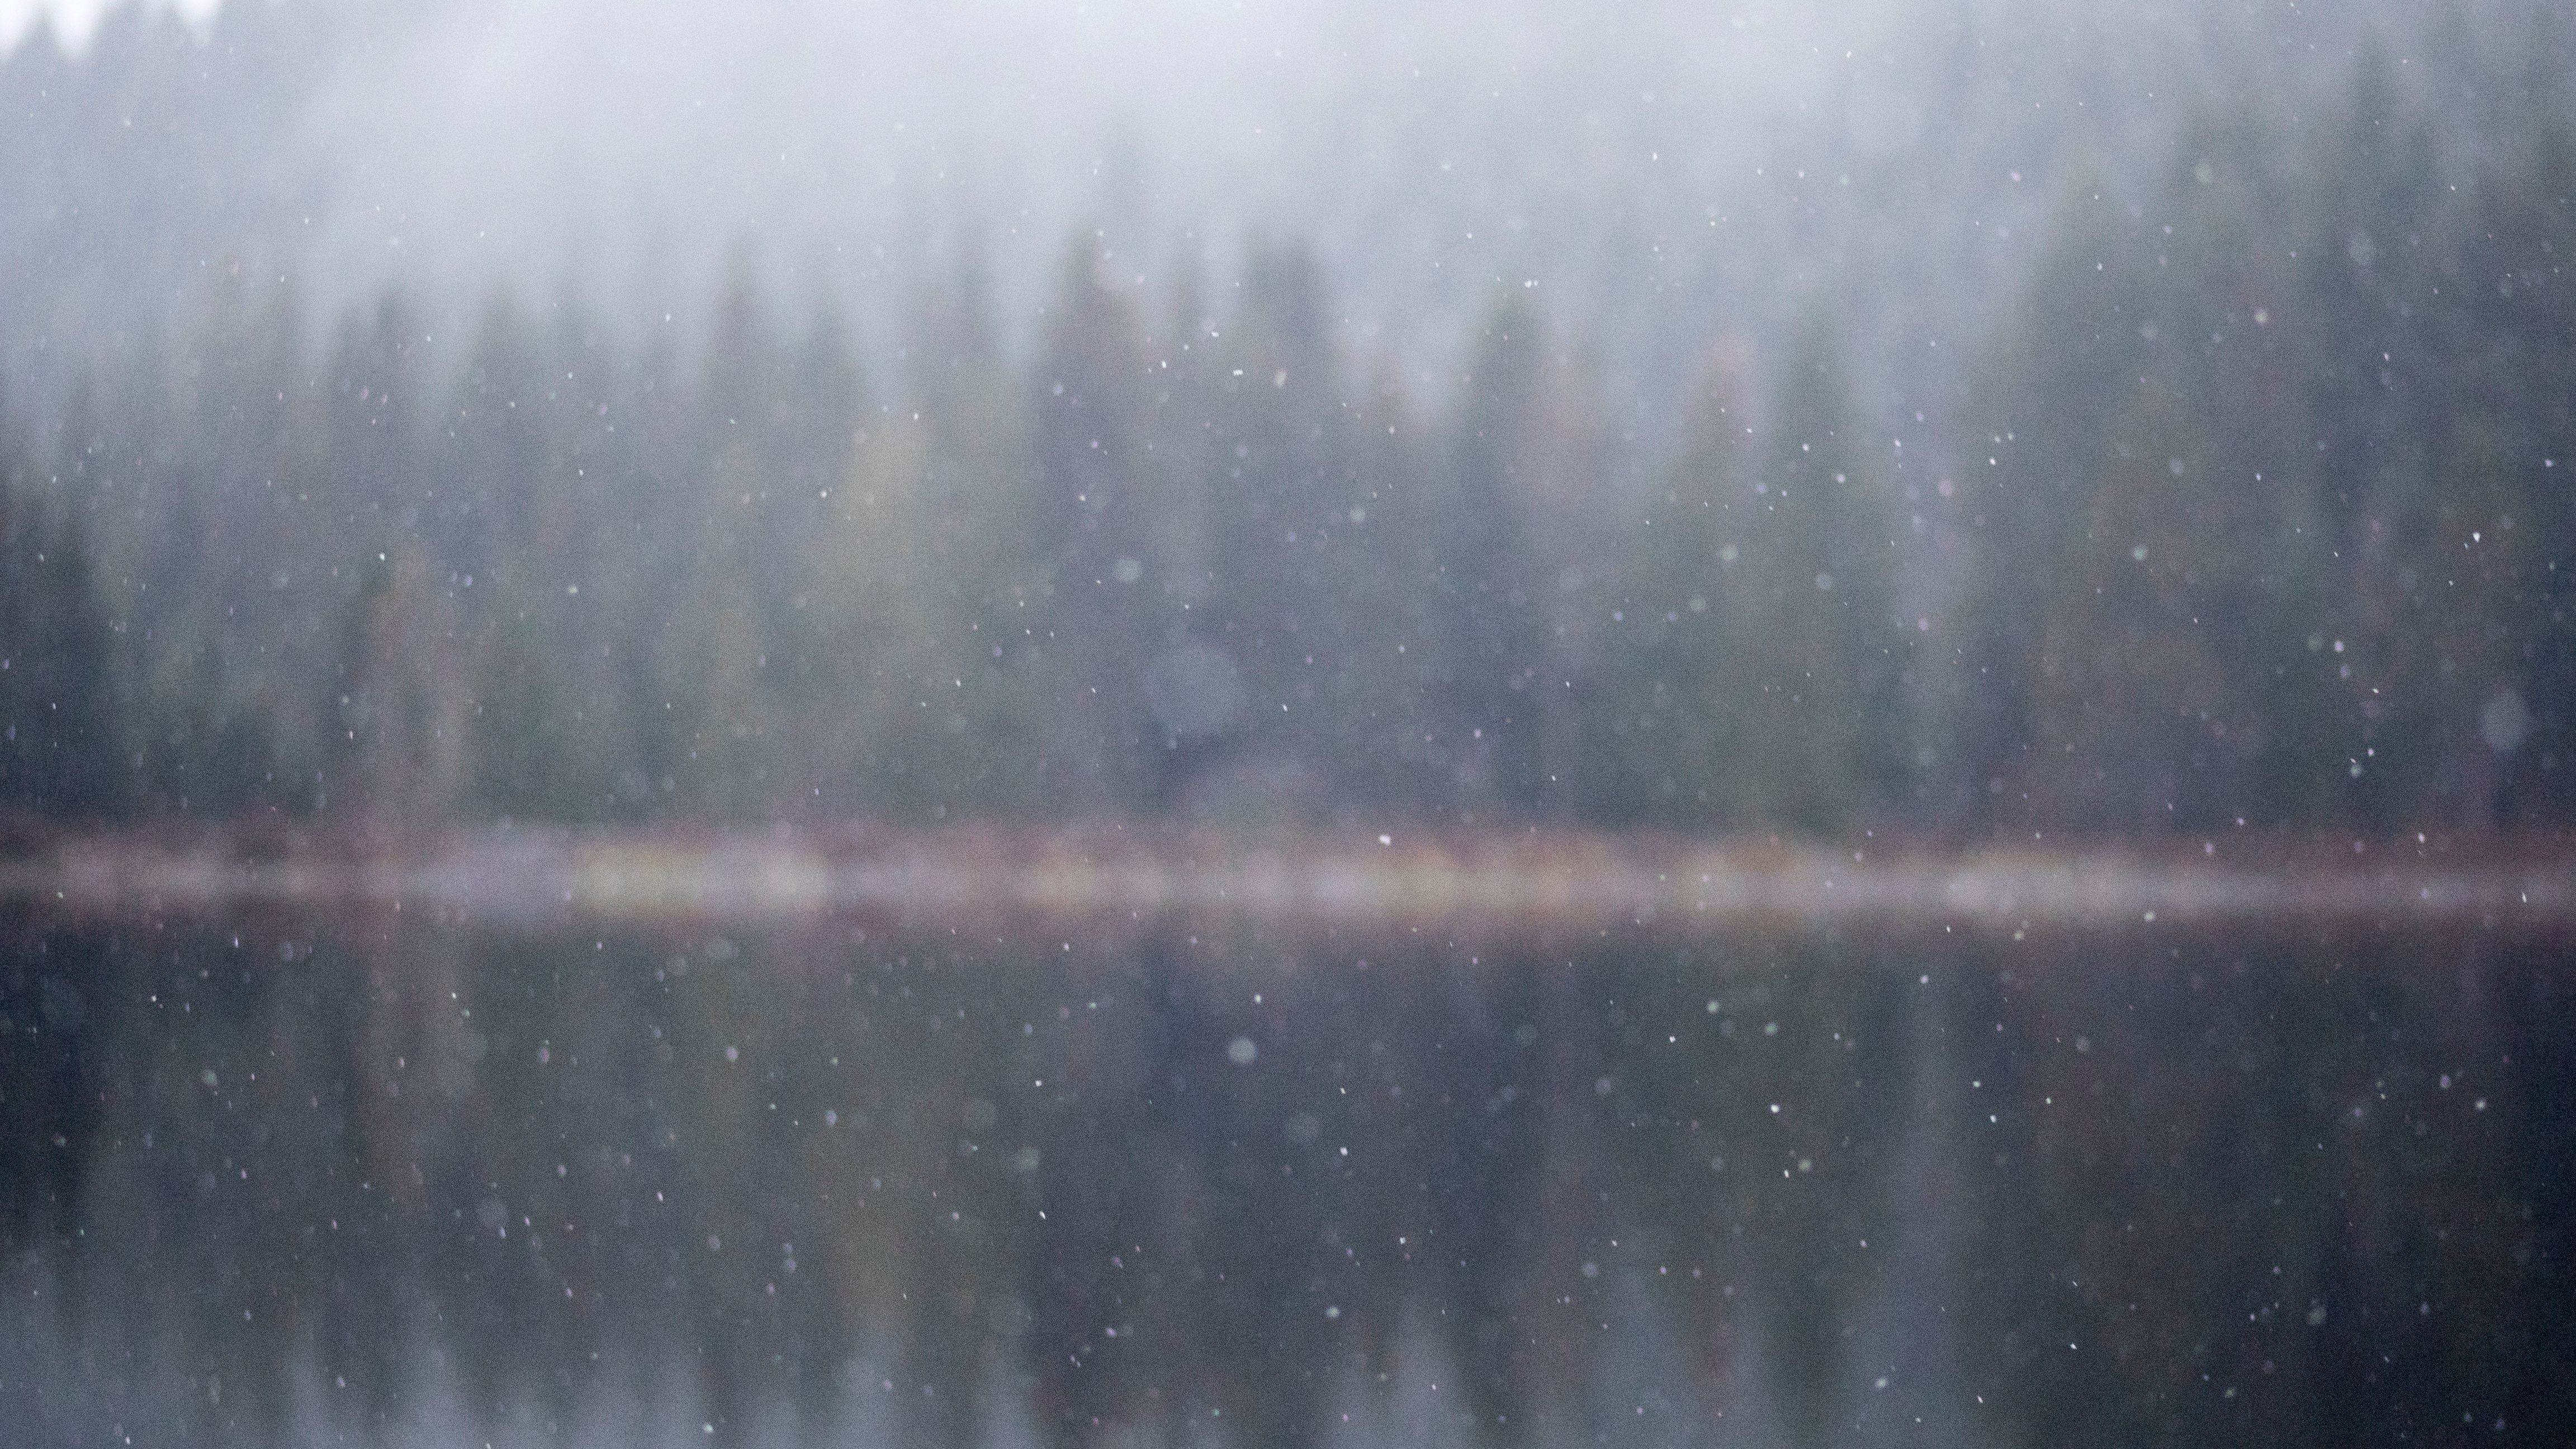
water, snow, light, cloud, sky, fog, mist, sunlight, morning, rain, wave, atmosphere, reflection, weather, freezing, atmospheric phenomenon, atmosphere of earth